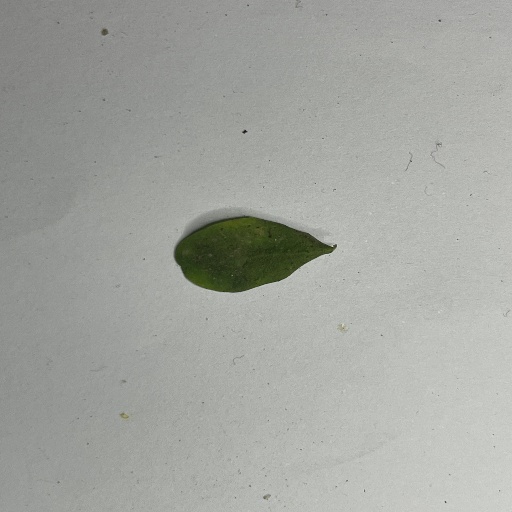
Species: Sojina
Leaf condition: Bacterial Spot